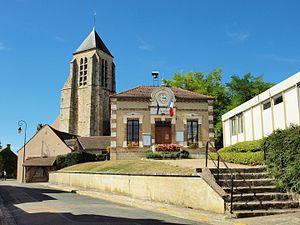
Mairie &amp
Chaumont est une commune française située dans le département de l'Yonne en région Bourgogne-Franche-Comté.